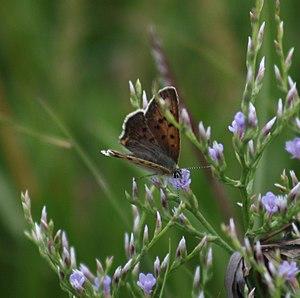
Cuivré des marais salés (Lycaena dospassosi) sur Limonie de Nash (Limonium nashii). Observé à Saint-Siméon-de-Bonaventure le 4 août 2016.
Le Cuivré des marais salés est un insecte lépidoptère de la famille des Lycaenidae de la sous-famille des Lycaeninae et du genre Lycaena.